Neue Musik

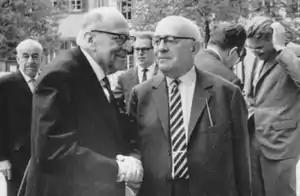

The most important (albeit controversial) theoretician of New Music in the German-speaking world is Theodor W. Adorno (1903–1969), a student of Alban Berg. In his "Philosophy of New Music", published in 1949, Adorno argues in favour of Schoenberg's atonal compositional style and contrasts it with Stravinsky's neoclassical style, which was seen as a relapse into already outdated compositional techniques. For Adorno, the atonal revolution around 1910 by Schönberg meant the liberation of music from the constraints of tonality and thus the unhindered development of musical expression qua free atonality with the full impulse life of the sounds. In the German-speaking world, Adorno's thinking was then taken up by others Heinz-Klaus Metzger.